Blast Beat (film)

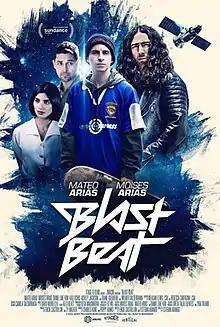
Film poster

Blast Beat is a 2020 American coming-of-age drama film that premiered on January 26, 2020, at the 2020 Sundance Film Festival. It is about two Colombian brothers in the US in 2000, written by Erick Castrillon and Esteban Arango and directed by Arango. It runs for 105 minutes and was acquired by Sony Pictures for distribution. It is in English and Spanish with English subtitles. There is a lot of "metal culture" and dancing in the film. It competed in the Sundance Dramatic Competition. It was released on May 21, 2021, by Vertical Entertainment.